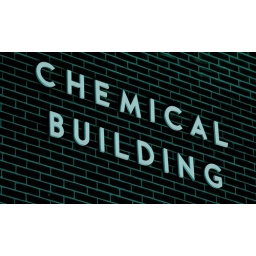
Part of the water treament plant in St. Joe.